Extra (acting)

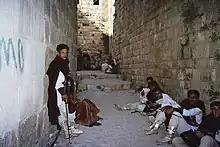
Background actors in the Krak des Chevaliers castle, Syria.

Casting criteria for background actors depend on the production. It is not entirely true that background cast members require little or no acting experience, as any type of unrealistic portrayal must include some form of imagination and acting. Punctuality, reliability and the ability to take direction also figure prominently for these cast members. Background actors are generally selected on short notice, after all other preparations for the shoot have been finalized.